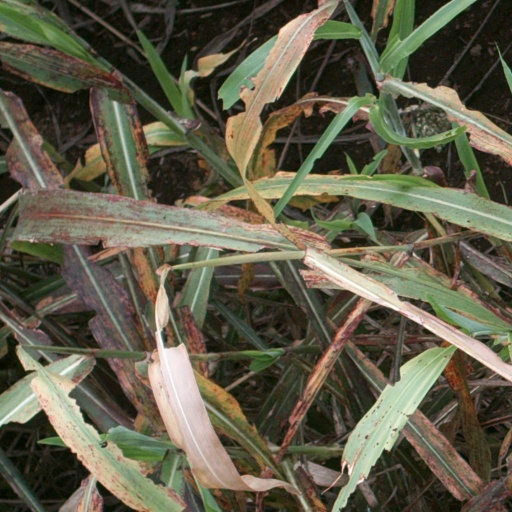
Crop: sorghum